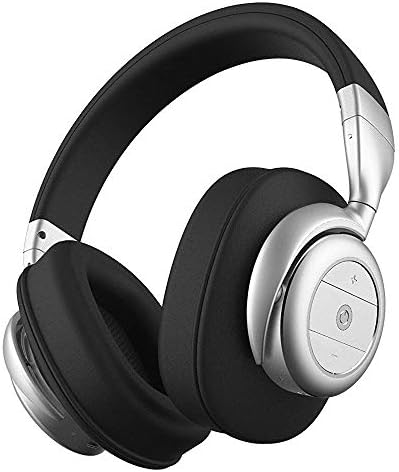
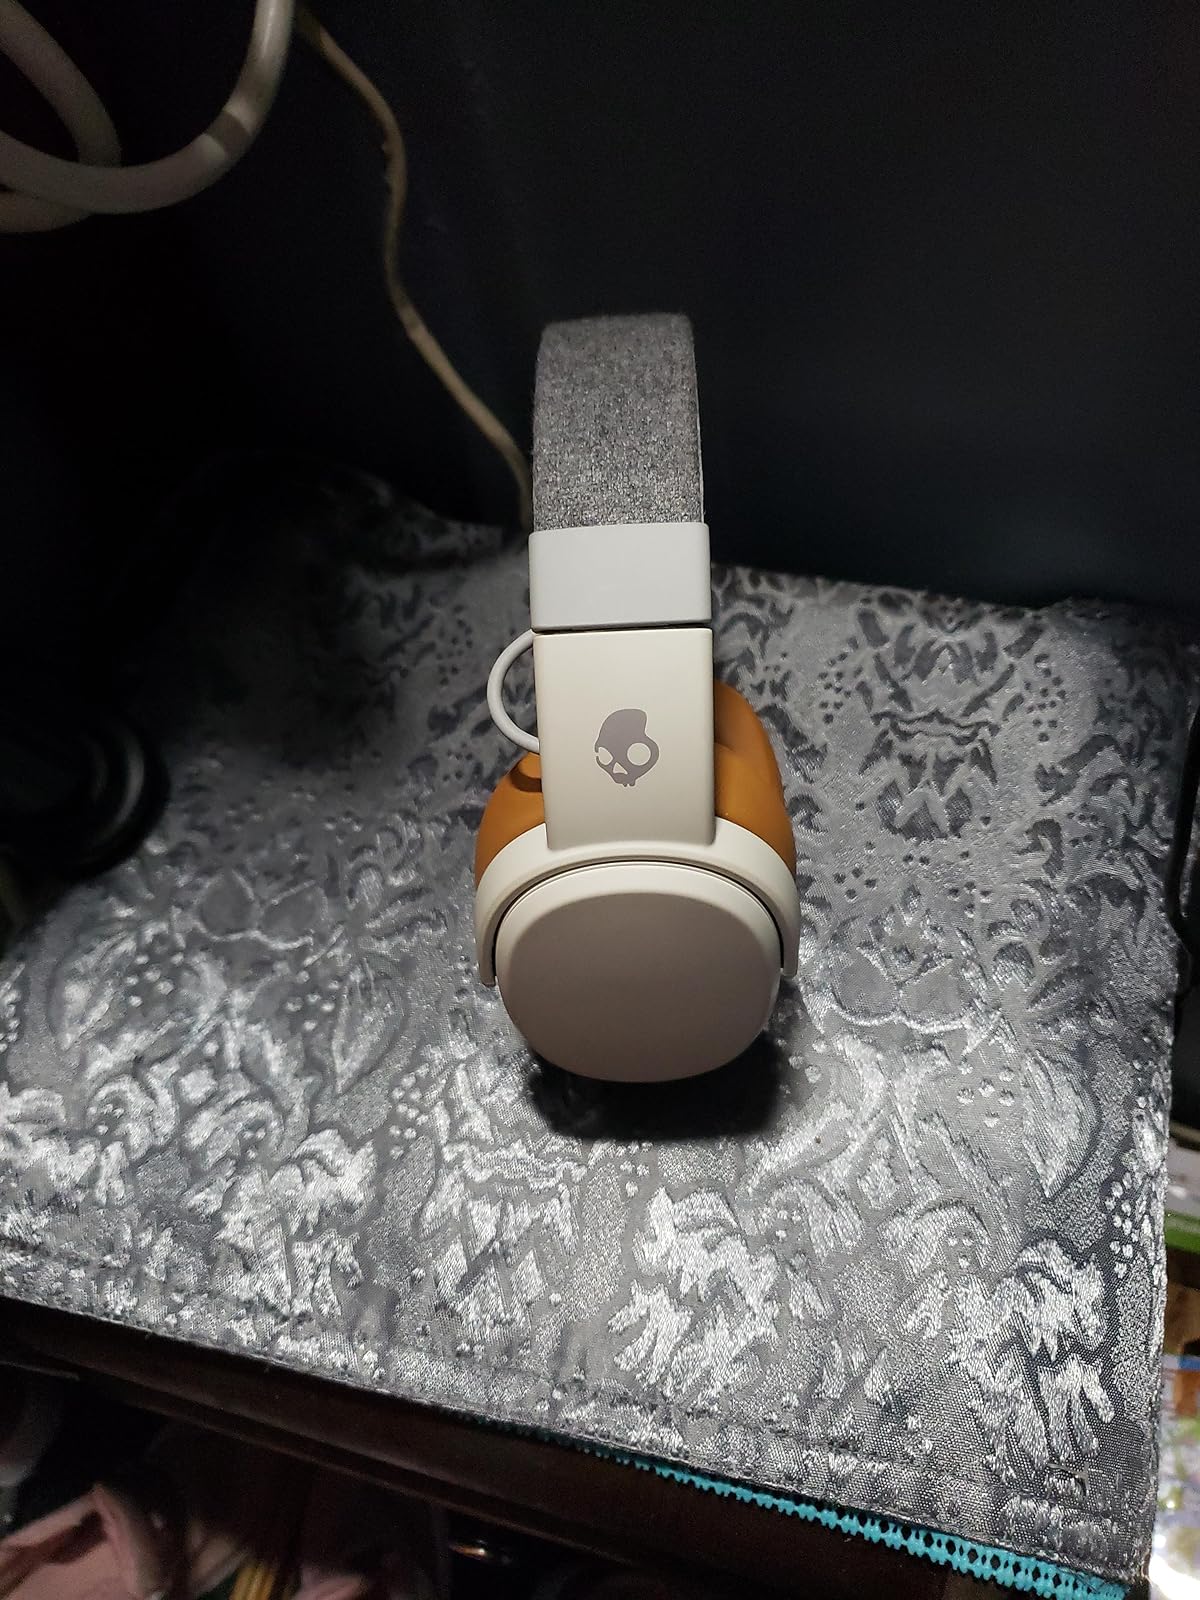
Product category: headphones
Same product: no